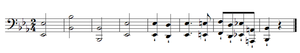
Les Variations héroïques op. 35 de Ludwig van Beethoven, sont un cycle de quinze variations et une fugue en mi bémol majeur sur un thème commun à son ballet Les Créatures de Prométhée, la septième de ses 12 Contredanses, WoO 14, et à sa Symphonie nº 3. Composées en 1802 à Leipzig, elles sont dédiées au comte Moritz von Lichnowski, frère du prince Carl Alois de Lichnowsky.